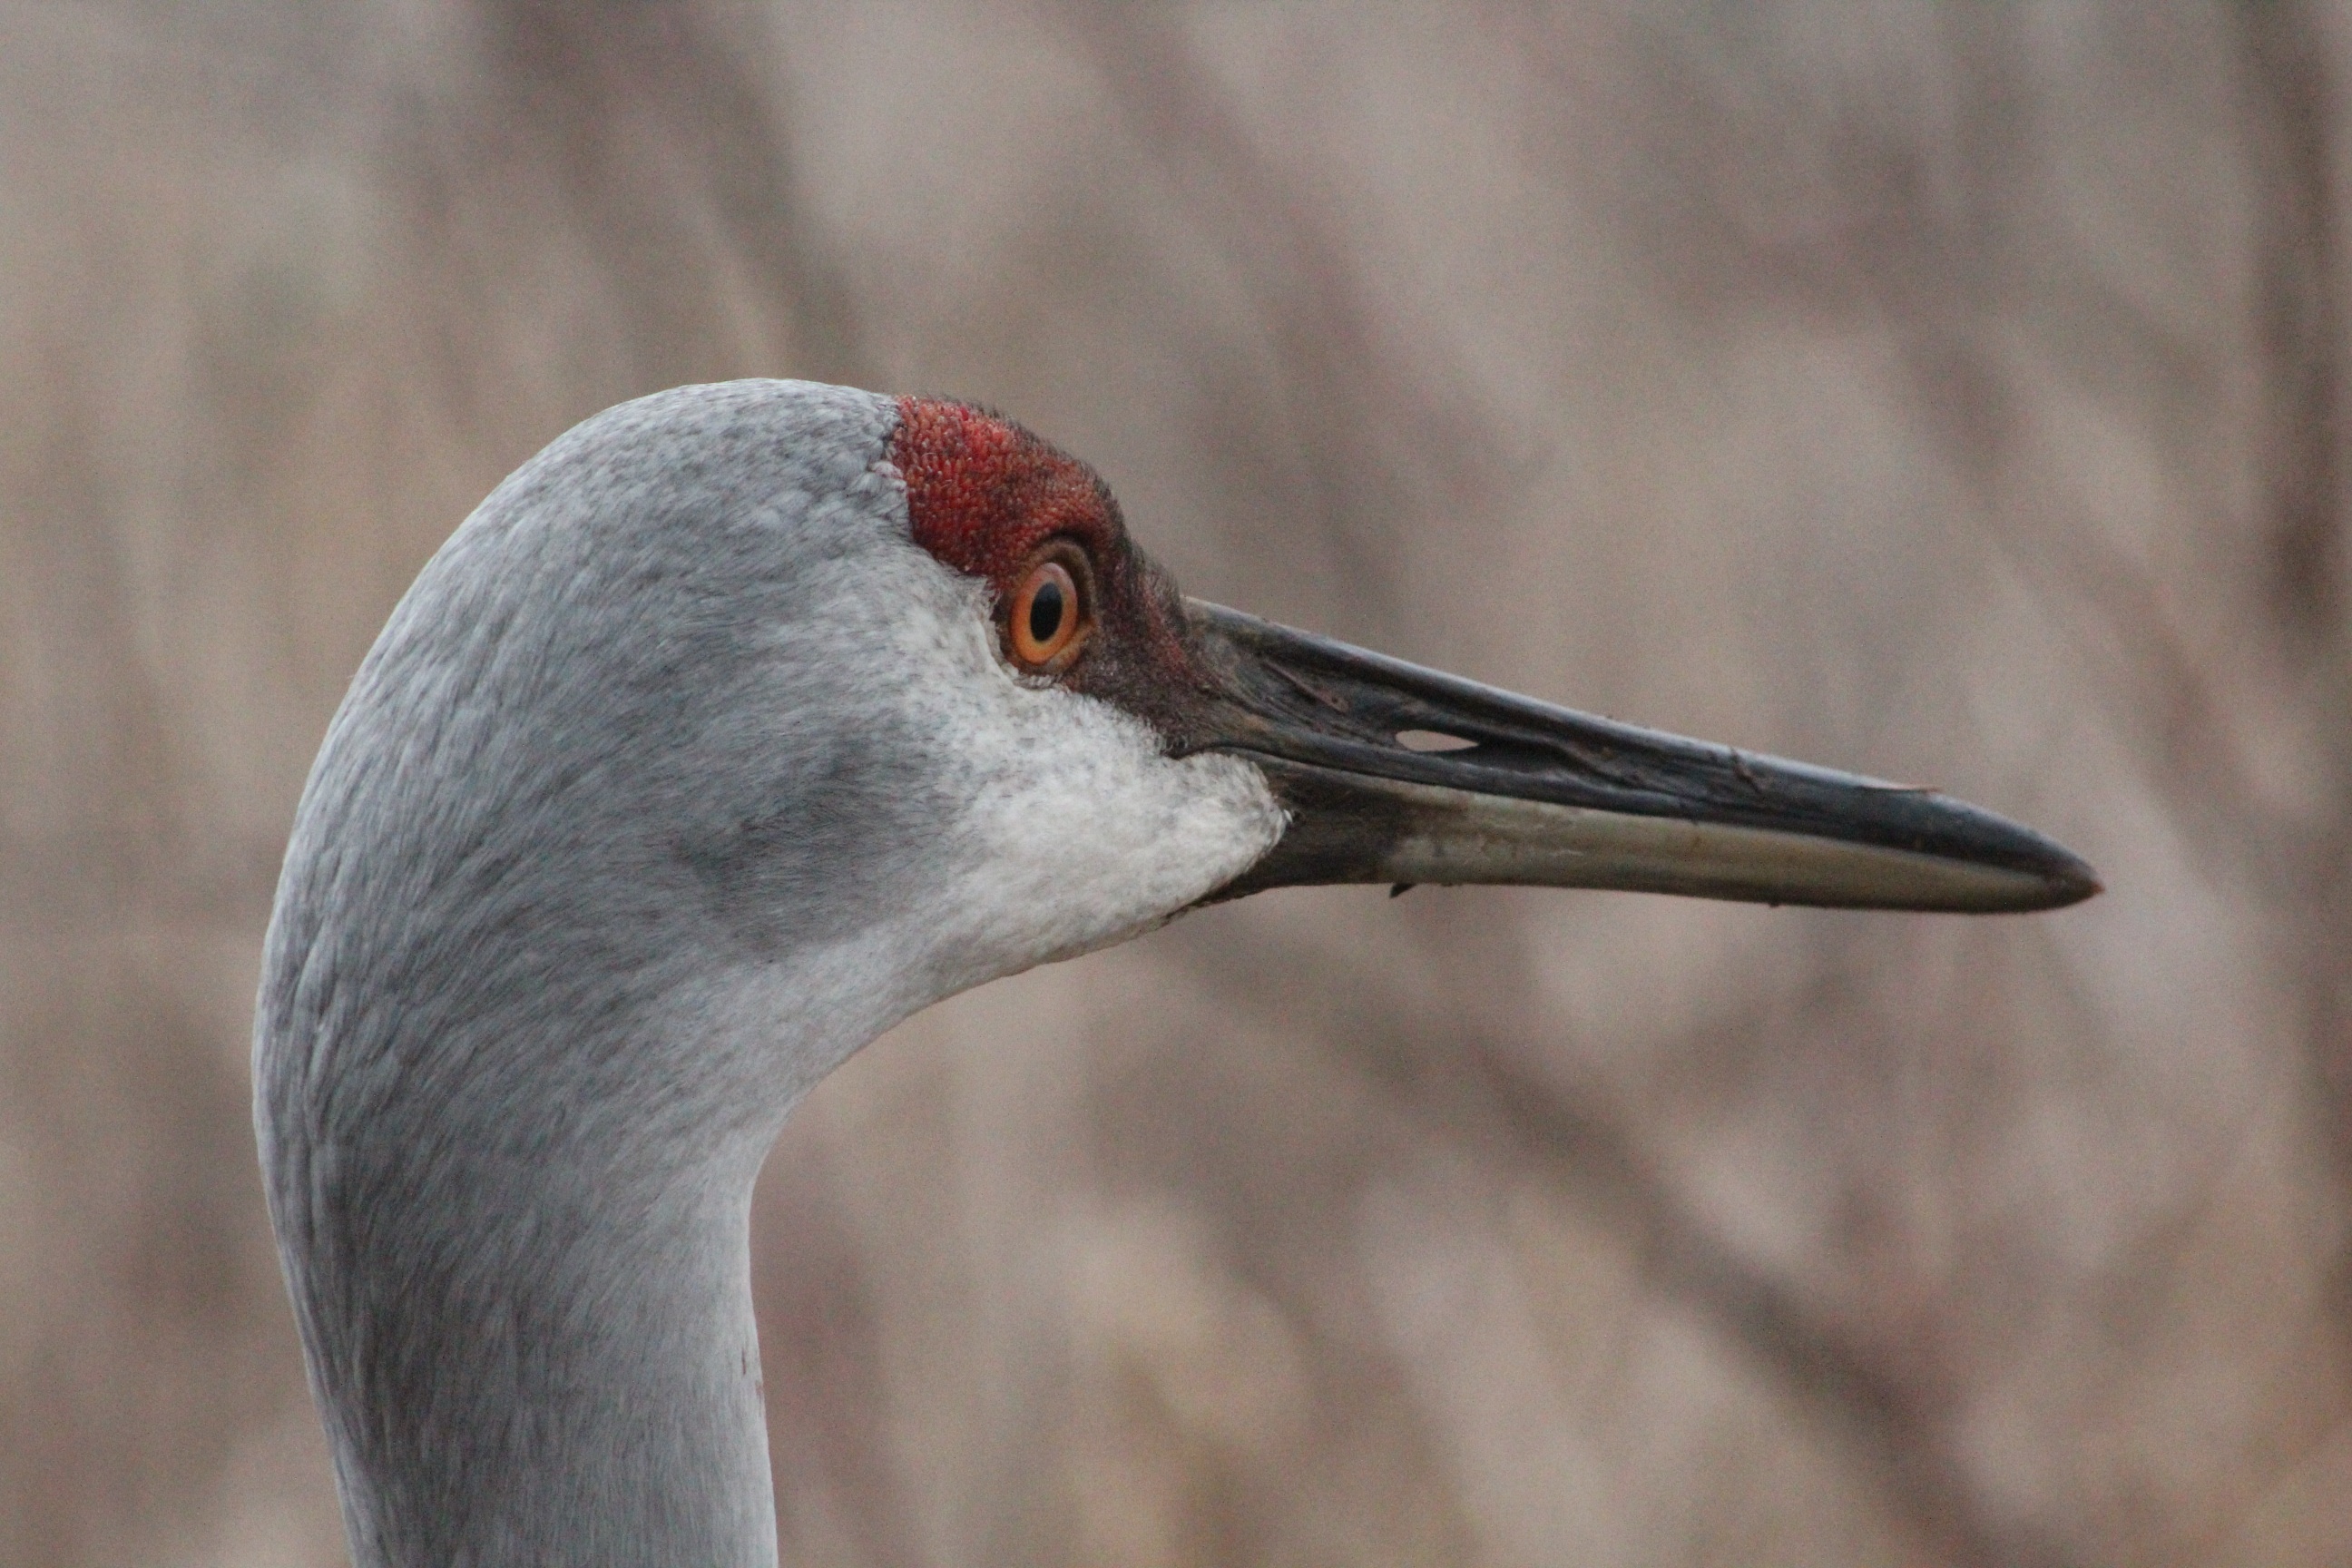
nature, bird, animal, fly, wildlife, beak, feather, avian, fauna, close up, wings, vertebrate, crane, shorebird, sandhill